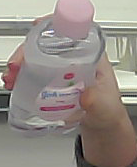
Product: johnson_baby